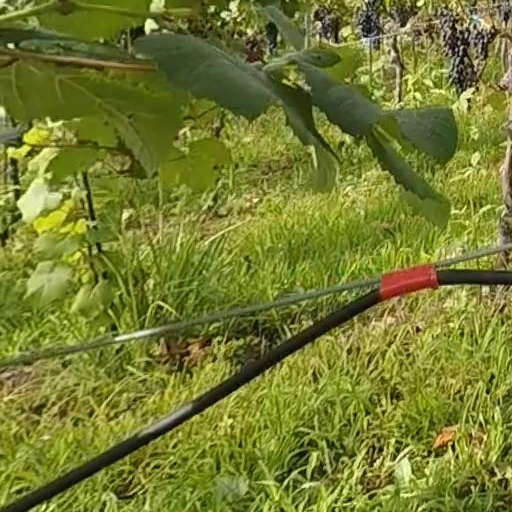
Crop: grape